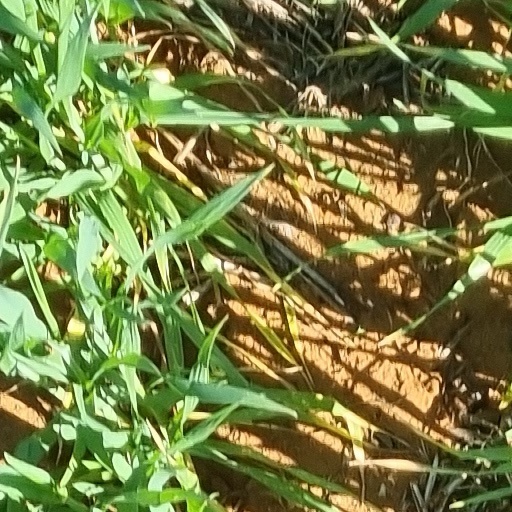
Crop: wheat